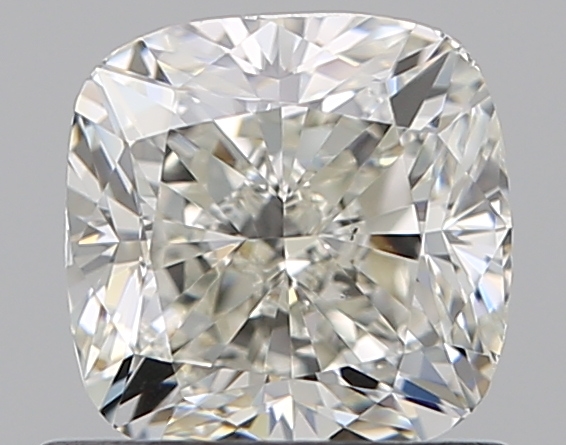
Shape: cushion
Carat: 0.9
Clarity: VS2
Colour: K
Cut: VG
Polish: EX
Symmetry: VG
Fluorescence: F
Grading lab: GIA
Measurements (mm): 5.3 x 5.28 x 3.76